Rohrerhaus

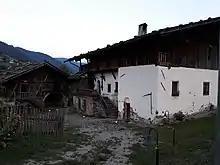
The Rohrerhaus

The Rohrerhaus (or Rohrerhof) is a farm in Sarnthein, Northern Italy. The earliest record of the Rohrerhof was in 1288. It is one of the oldest and largest farms in Sarntal. It is owned by the municipality of Sarntal and is now used as a museum and venue for meetings.